The Mechanical Cow

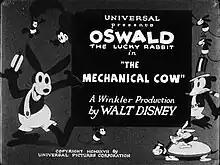
Title card

The Mechanical Cow is an Oswald the Lucky Rabbit cartoon from 1927. It was distributed by Universal Pictures. The cartoon was re-released by Walter Lantz Productions in 1932 with music and sound effects added.